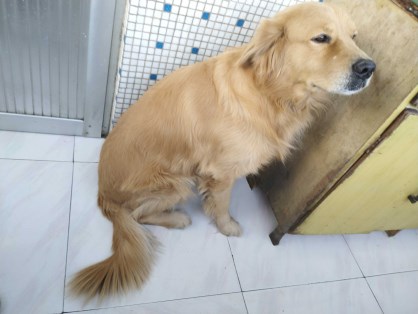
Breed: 5355-n000126-golden_retriever